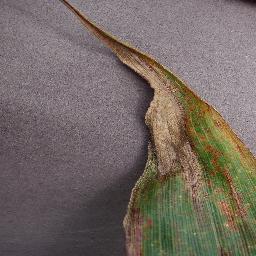
Label: Corn___Northern_Leaf_Blight